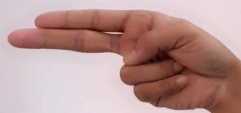
ASL sign: H